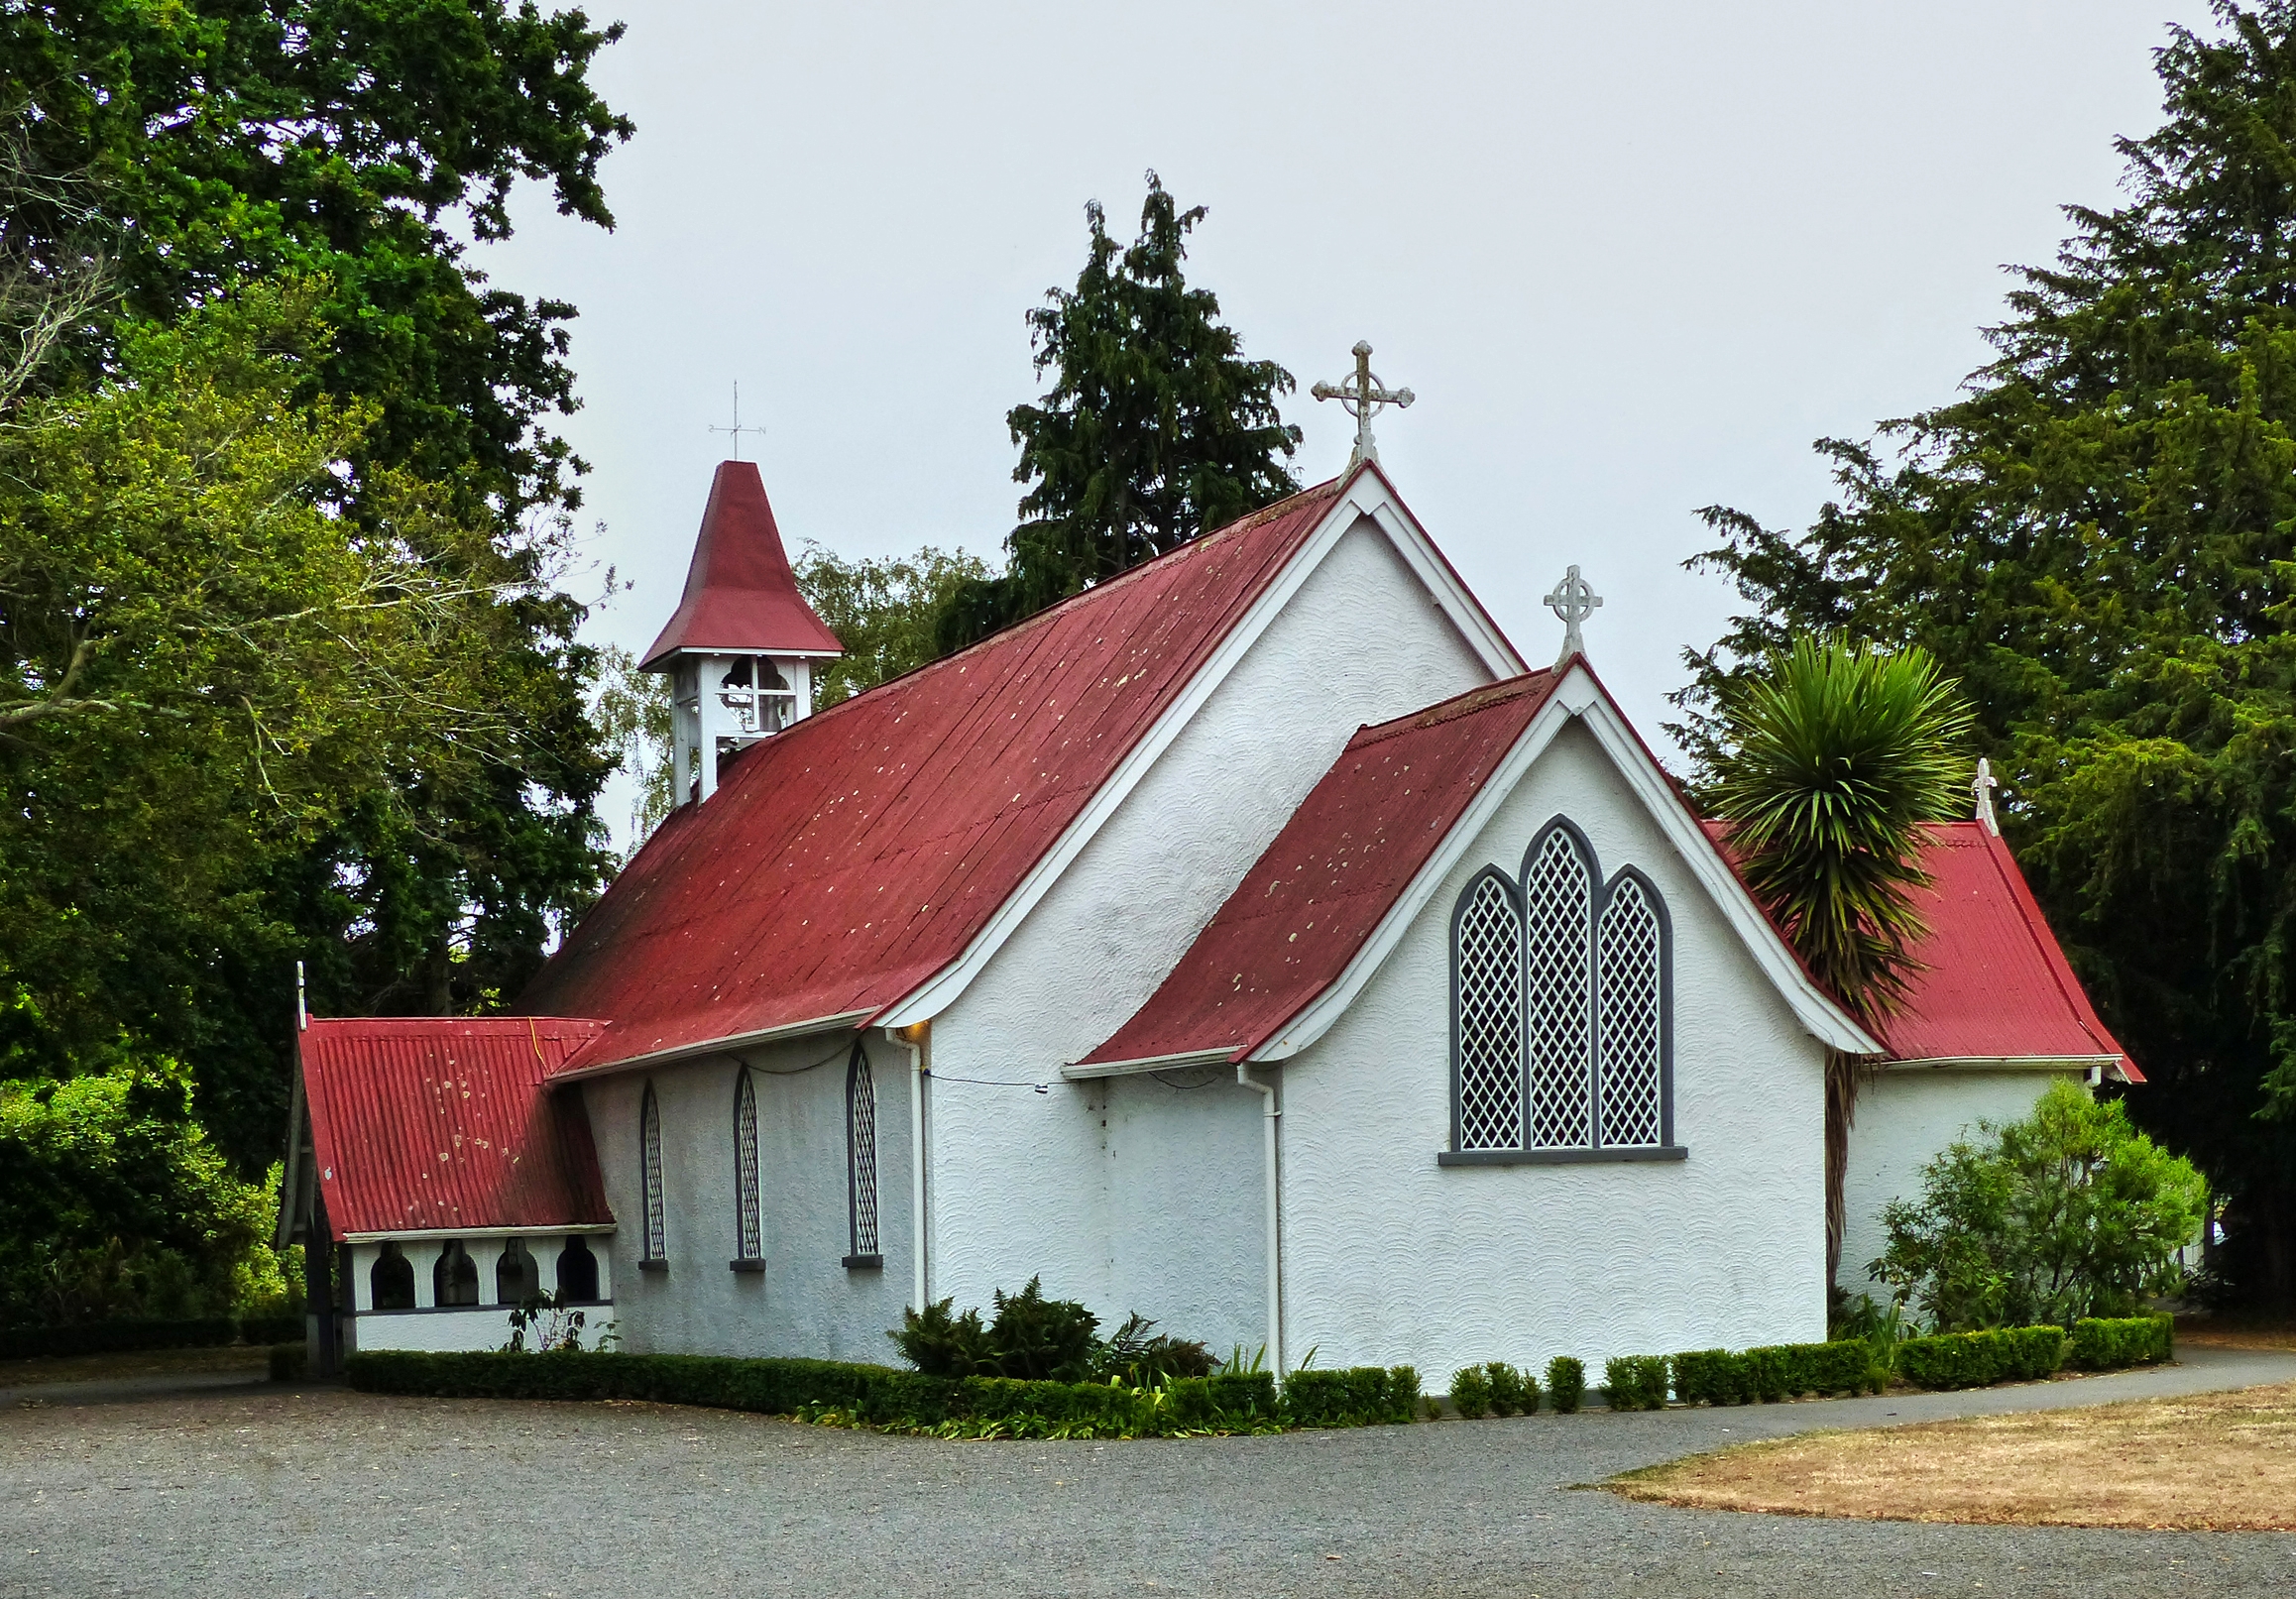
house, building, home, village, cottage, facade, church, chapel, place of worship, churches, shrine, estate, lumixfz200, holyplaces, placesofworship, religon, stjohnschurchleeston, leestoncanterbury, neighbourhood, rural area, residential area